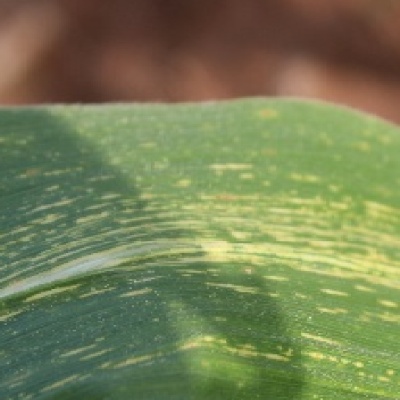
Label: Corn_(Maize)___Maize_Streak_Virus